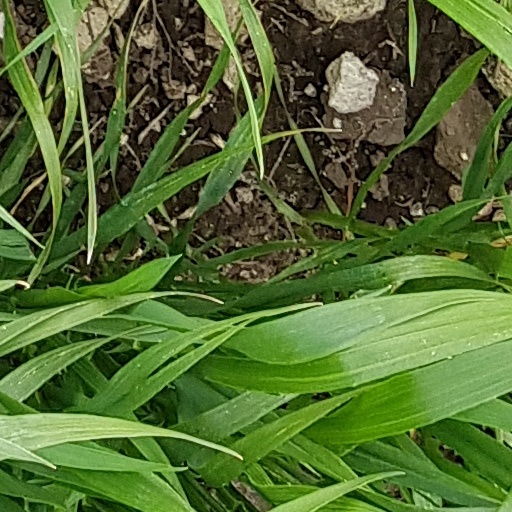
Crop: wheat